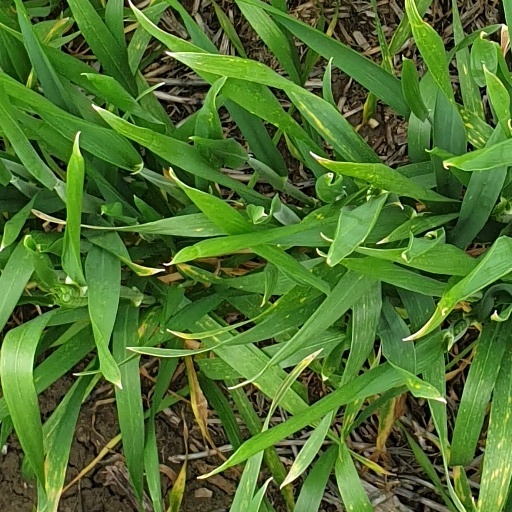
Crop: wheat